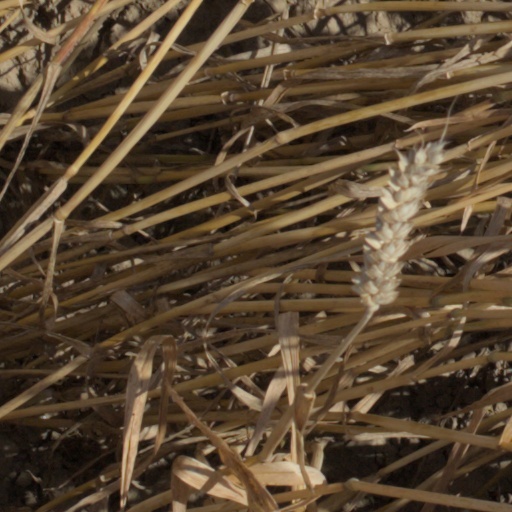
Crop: wheat